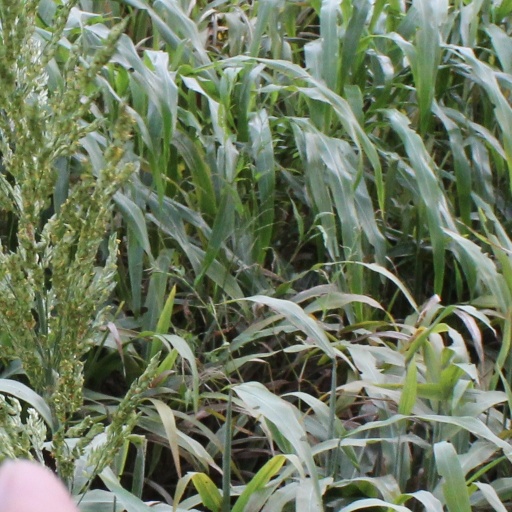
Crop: sorghum